Fairbanks North Star Borough School District

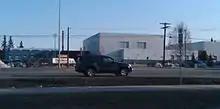
Hutchison High School.

There were a total of 14,227 students enrolled in the Fairbanks North Star Borough School District during the 2007–2008 school year. Of these, 14,031 were enrolled in grades K-12 and 196 were pre-elementary (early childhood) students. The racial makeup of the district was 66.65% White, 14.45% Alaska Native, 8.34% African American, 5.48% Hispanic, 4.05% Asian, 0.79% Native Hawaiian/Pacific Islander, and 0.24% American Indian.